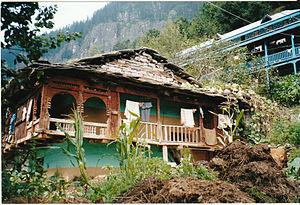
Maison traditionnelle près de Manali. Himachal Pradesh, India. Himalaya
Le Himachal Pradesh est un État du nord-ouest de l’Inde. Territoire de l'Union en 1950, le Himachal Pradesh est devenu le dix-huitième État de la République indienne en 1971. Sa capitale, Shimla, fut pendant près d'un siècle la capitale d'été du Raj britannique.